Jesús Cora y Lira

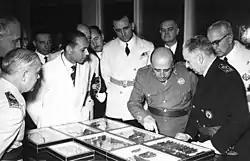
Franco (mid-1950s)

In daily business Cora's role was about propaganda activities and manning the interface to official authorities. Featuring "Viva Franco y Carlos VIII" as the slogan, he accompanied the claimant in his numerous tours across the country, apart from close meetings punctuated by public gatherings styled as "concentraciones patrióticas". On the official front, he worked to ensure at least amicable permission if not approval on part of the regime, exploiting his links in El Pardo and among the top Falangists. He played down setbacks like the 1948 Franco's agreement with Don Juan and at some points believed that official nomination of Carlos VIII as the future jefe de estado was near. However, his repeated attempts to arrange Don Carlos' meeting with Franco bore no fruit until 1952. The encounter left many Carloctavistas ecstatic, especially that soon afterwards Cora ensured Franco's acceptance of the Carlos-VIII-created Orden de San Carlos Borromeo. However, any official, semi-official or unofficial endorsement of Don Carlos's claim on part of the regime failed to materialize before in late 1953 he unexpectedly died of cerebral hemorrhage. During the funeral ceremonies of late 1953 and early 1954 Cora enjoyed probably most media attention in his life, featured in the press, radio broadcasts and newsreels.